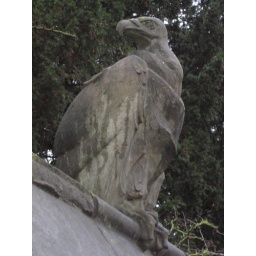
animal carvings on the wall around the castle grounds